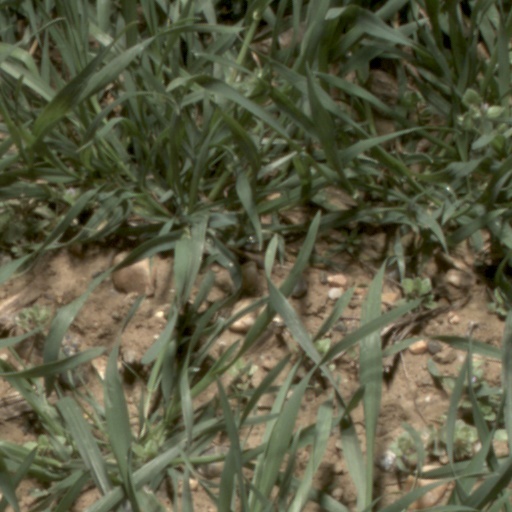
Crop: wheat